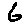
Label: 6